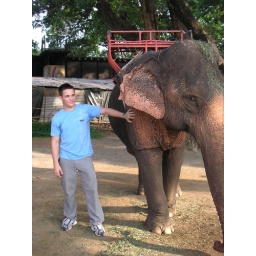
elephant, bridge over the river kwai